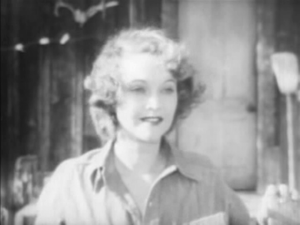
Sheila Terry, de son vrai nom Kathleen Eleanor Mulheron, est une actrice américaine née le 5 mars 1907 à Guelph en Ontario et morte le 19 janvier 1957 à New York.
Le Territoire sans loi est un film américain réalisé par Robert N. Bradbury, sorti en 1934.